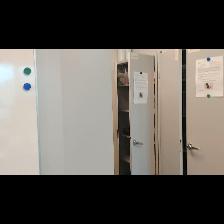
Label: NonHuman